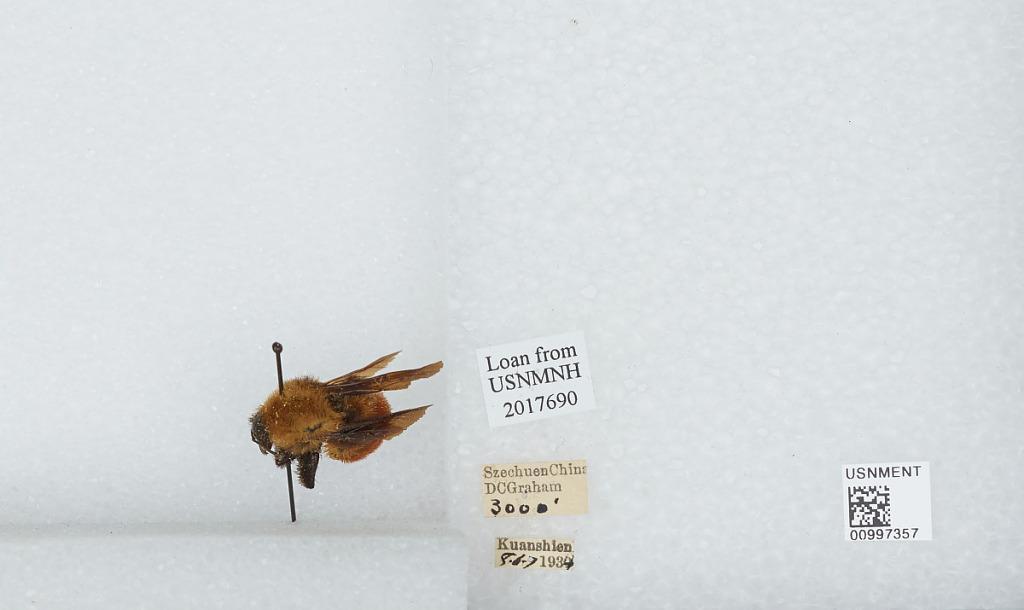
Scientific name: Bombus (Tricornibombus) atripes Smith
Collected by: D. Graham
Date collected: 1934-8-6
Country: China
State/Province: Sichuan
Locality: Kuanshien